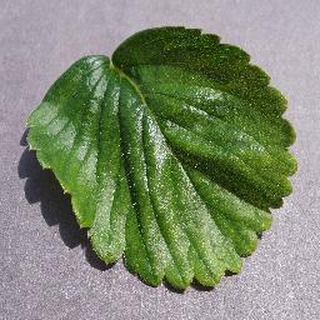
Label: healthy_strawberry